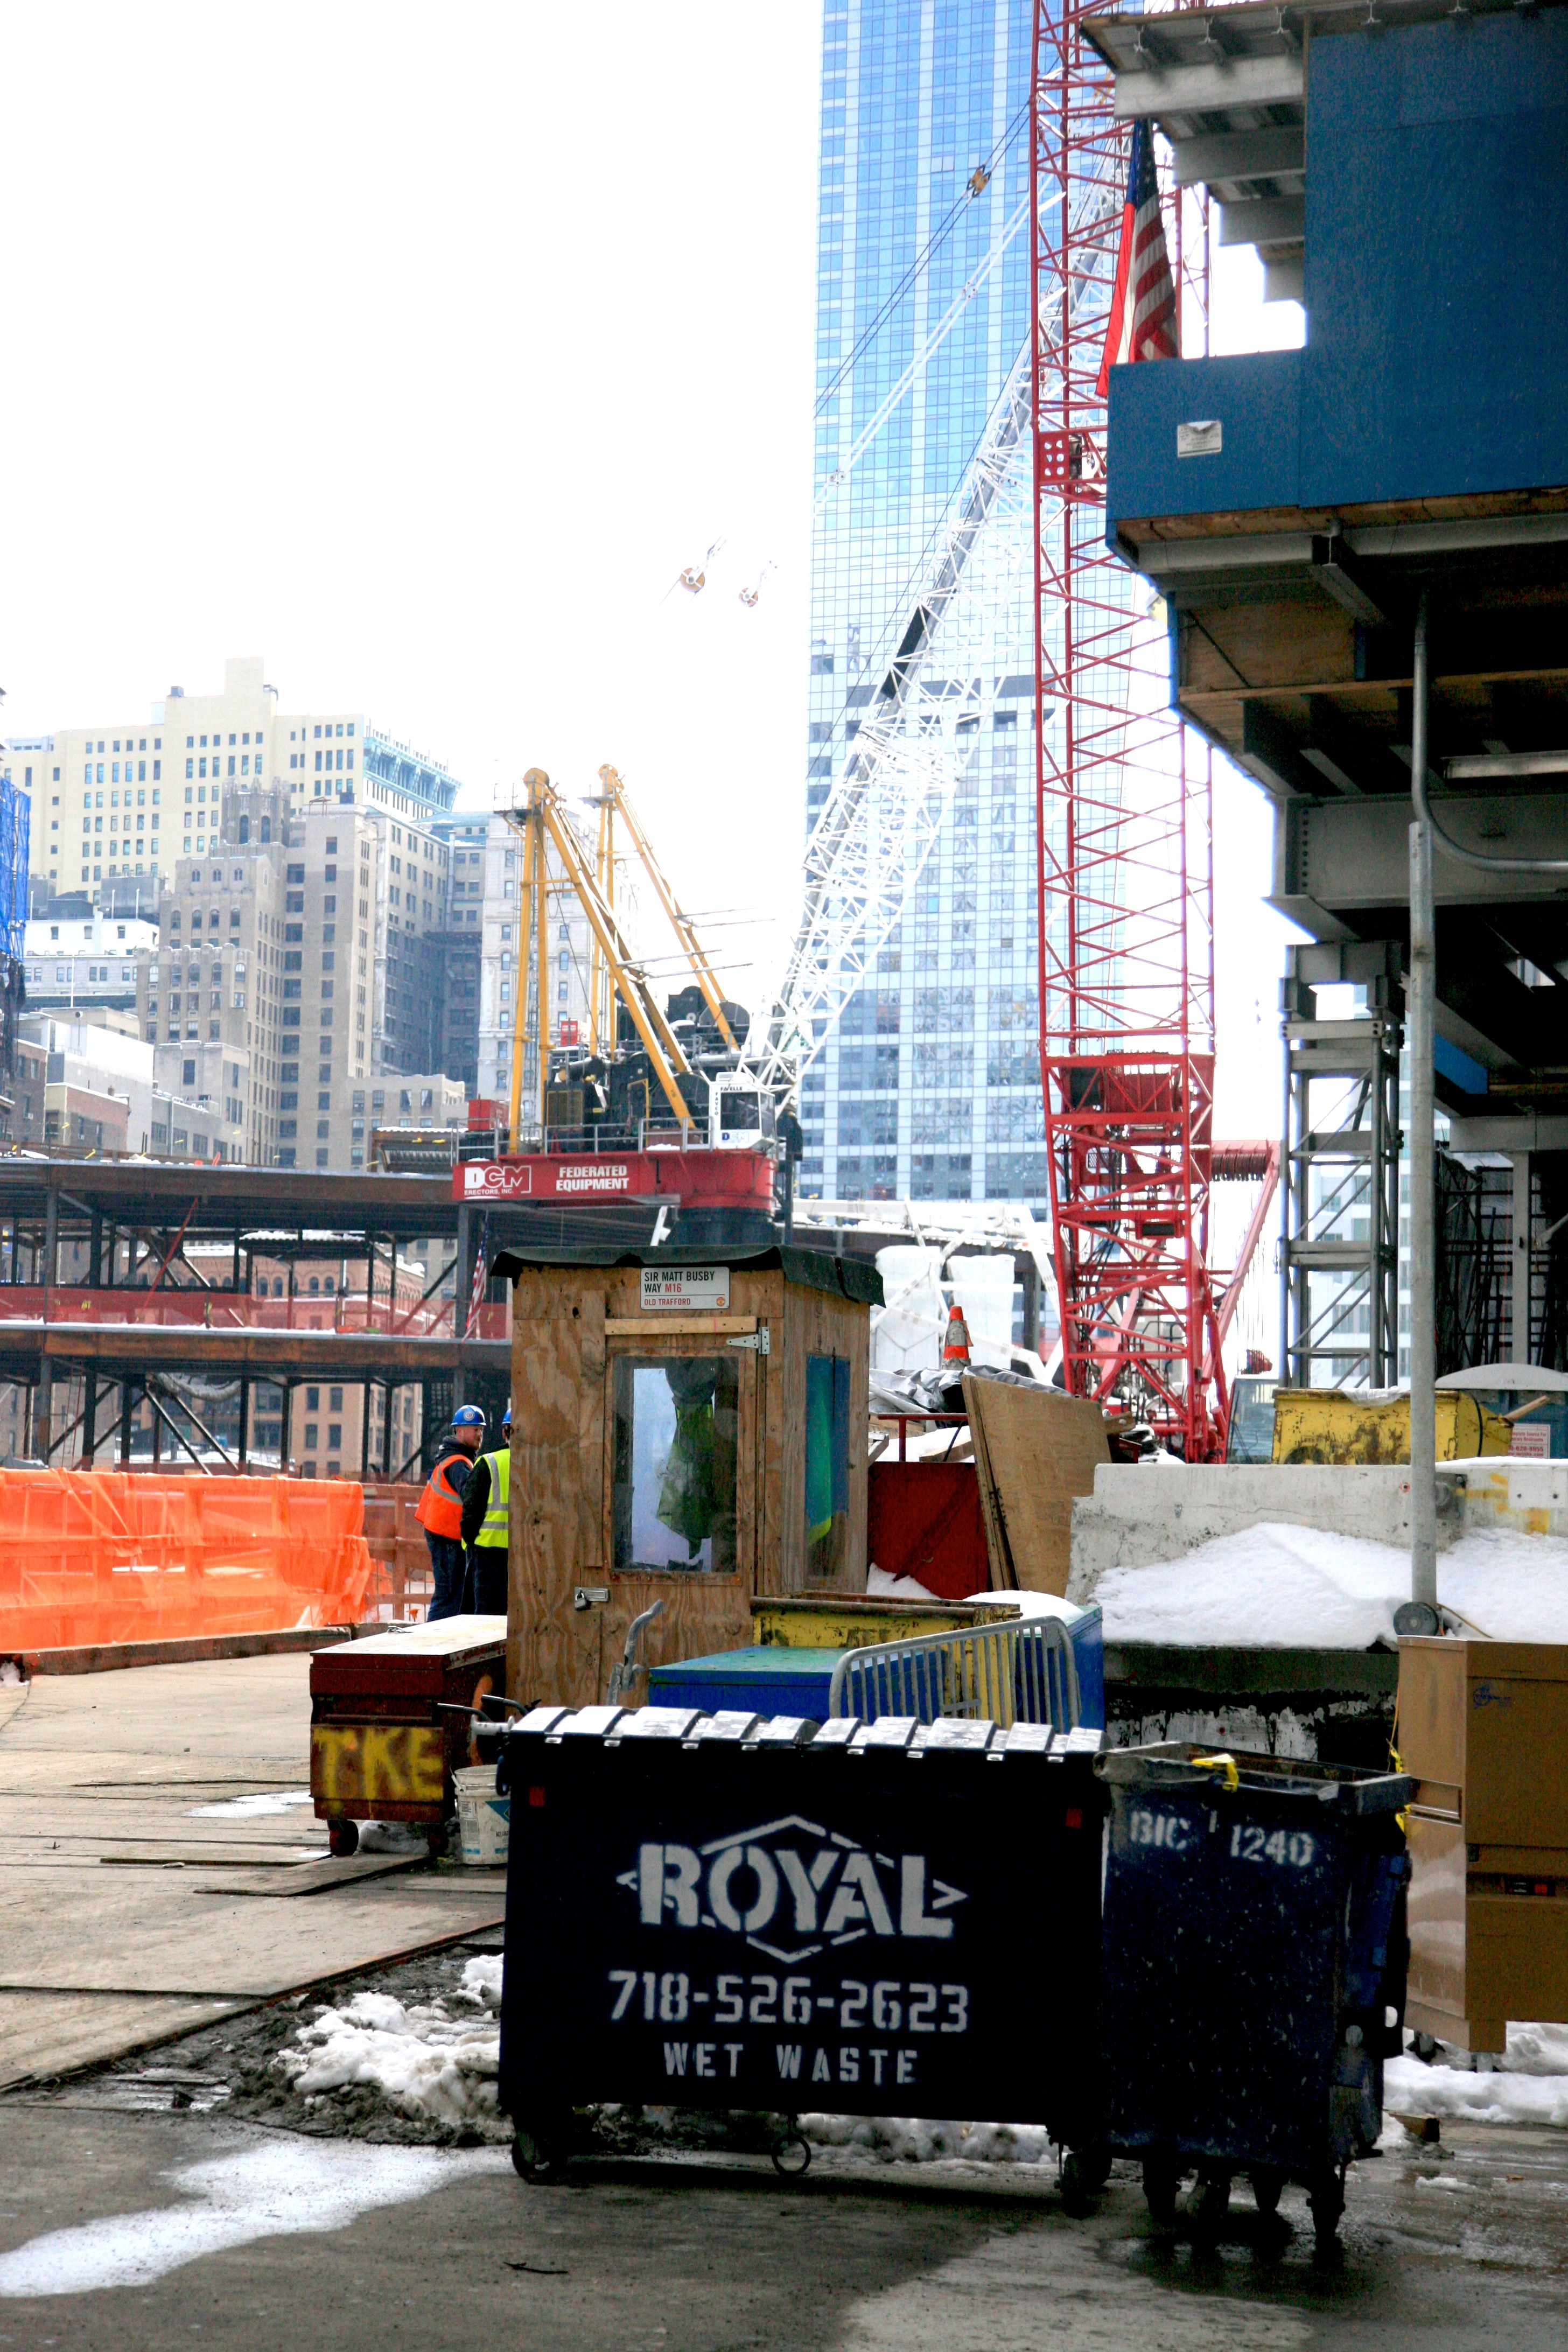
manhattan, transport, construction, vehicle, nyc, industry, waterway, newyork, infrastructure, newyorkcity, ny, 911, worldtradecenter, lowermanhattan, wtc, groundzero, september11th, worldtradecentersite, september11attacks, construction equipment, urban area